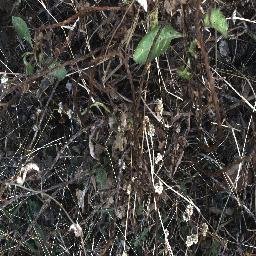
Label: snake_weed